Battle of Lake Trasimene

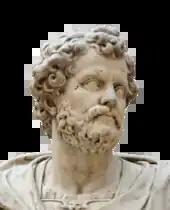

In spring 217BC, probably in early May, the Carthaginians crossed the Apennines unopposed, surprising the Romans by taking a difficult but unguarded route. The Carthaginians moved south into Etruria (modern Tuscany), plundering the countryside, looting the plentiful stocks of food, razing the villages and small towns, and killing out of hand all adult men encountered. Hannibal learned that one Roman army was at Arretium and was eager to bring it to battle, before it could be reinforced: Hannibal surmised the Romans would have another army on the east coast.